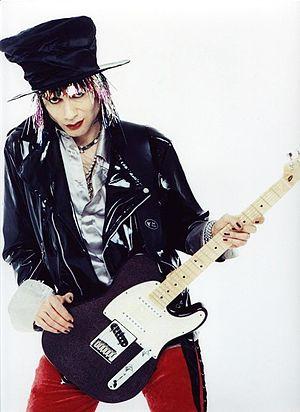
Hervé Rozoum, né le 4 octobre 1955 à Paris, est un guitariste, compositeur et producteur français vivant à Berlin.